Coxeter notation

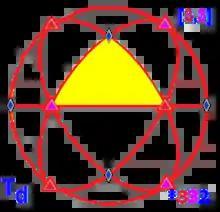
reflection lines for [3,3] =

The simplest irreducible 3-dimensional finite reflective group is tetrahedral symmetry, [3,3], order 24, . The reflection generators, from a D=A construction, are matrices R, R, R. R=R=R=(R×R)=(R×R)=(R×R)=Identity. [3,3] is generated by 2 of 3 rotations: S, S, and S. A trionic subgroup, isomorphic to [2,4], order 8, is generated by S and R. An order 4 rotoreflection is generated by V, the product of all 3 reflections.